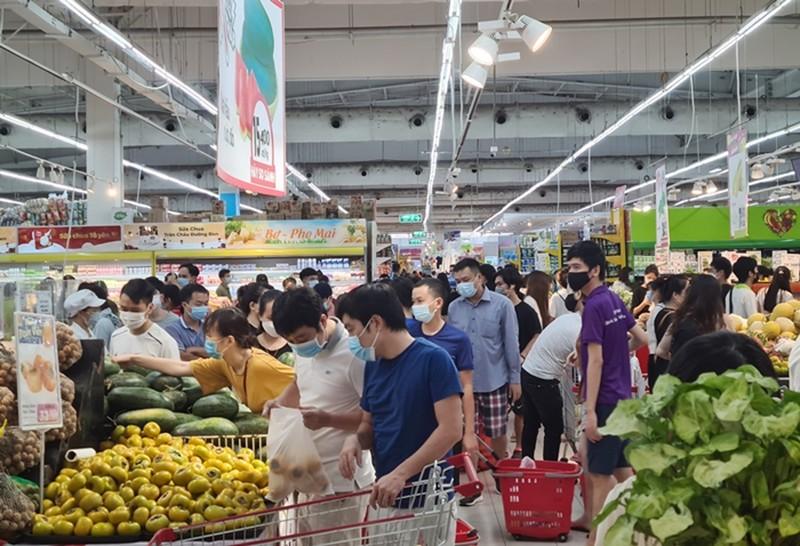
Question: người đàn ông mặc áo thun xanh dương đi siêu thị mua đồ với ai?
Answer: với người đàn ông mặc áo thun trắng